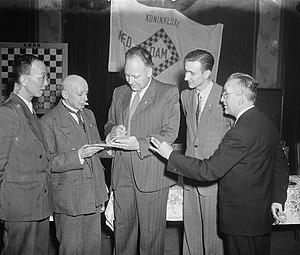
Li Tchoan King, né le 6 mai 1904 en Chine et décédé le 19 août 1971 à Toulon, était un joueur de dames franco-chinois.